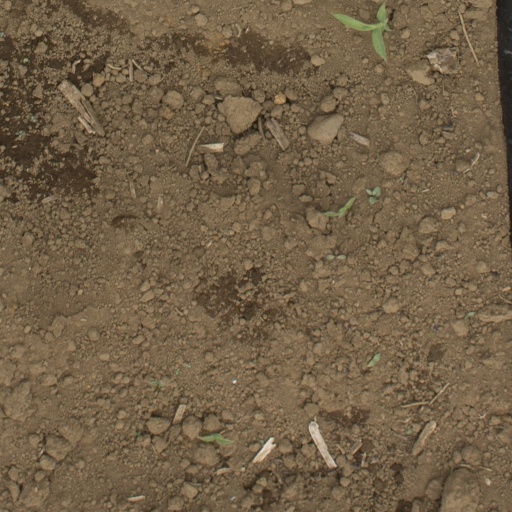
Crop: Jerusalem artichoke